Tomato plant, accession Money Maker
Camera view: tilt-top (135 deg); turntable rotation: 300 degrees
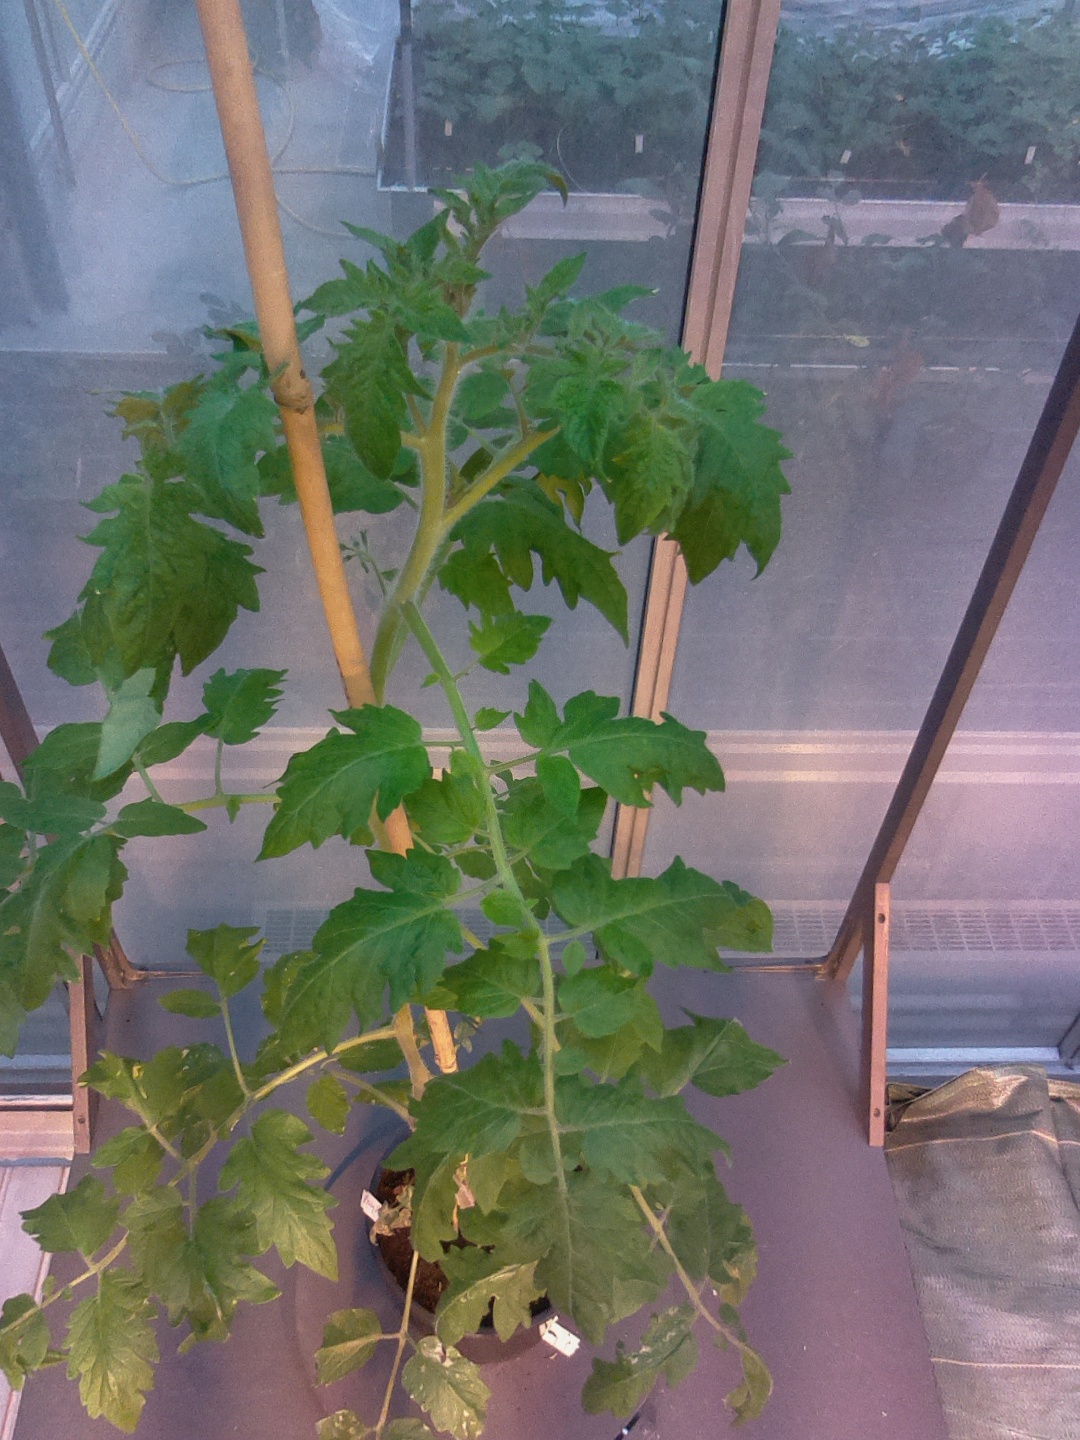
BBCH growth stage 54: 4 inflorescences visible